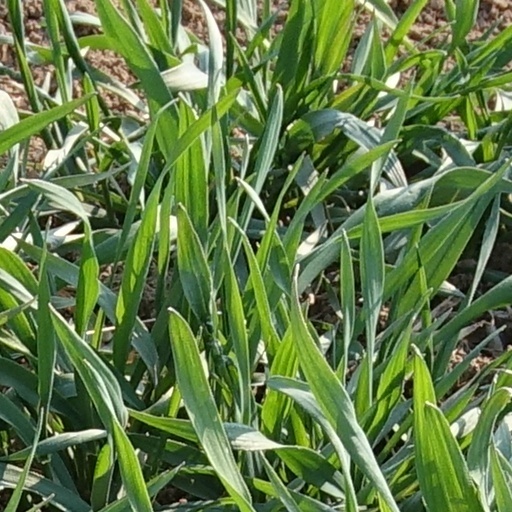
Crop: wheat